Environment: real
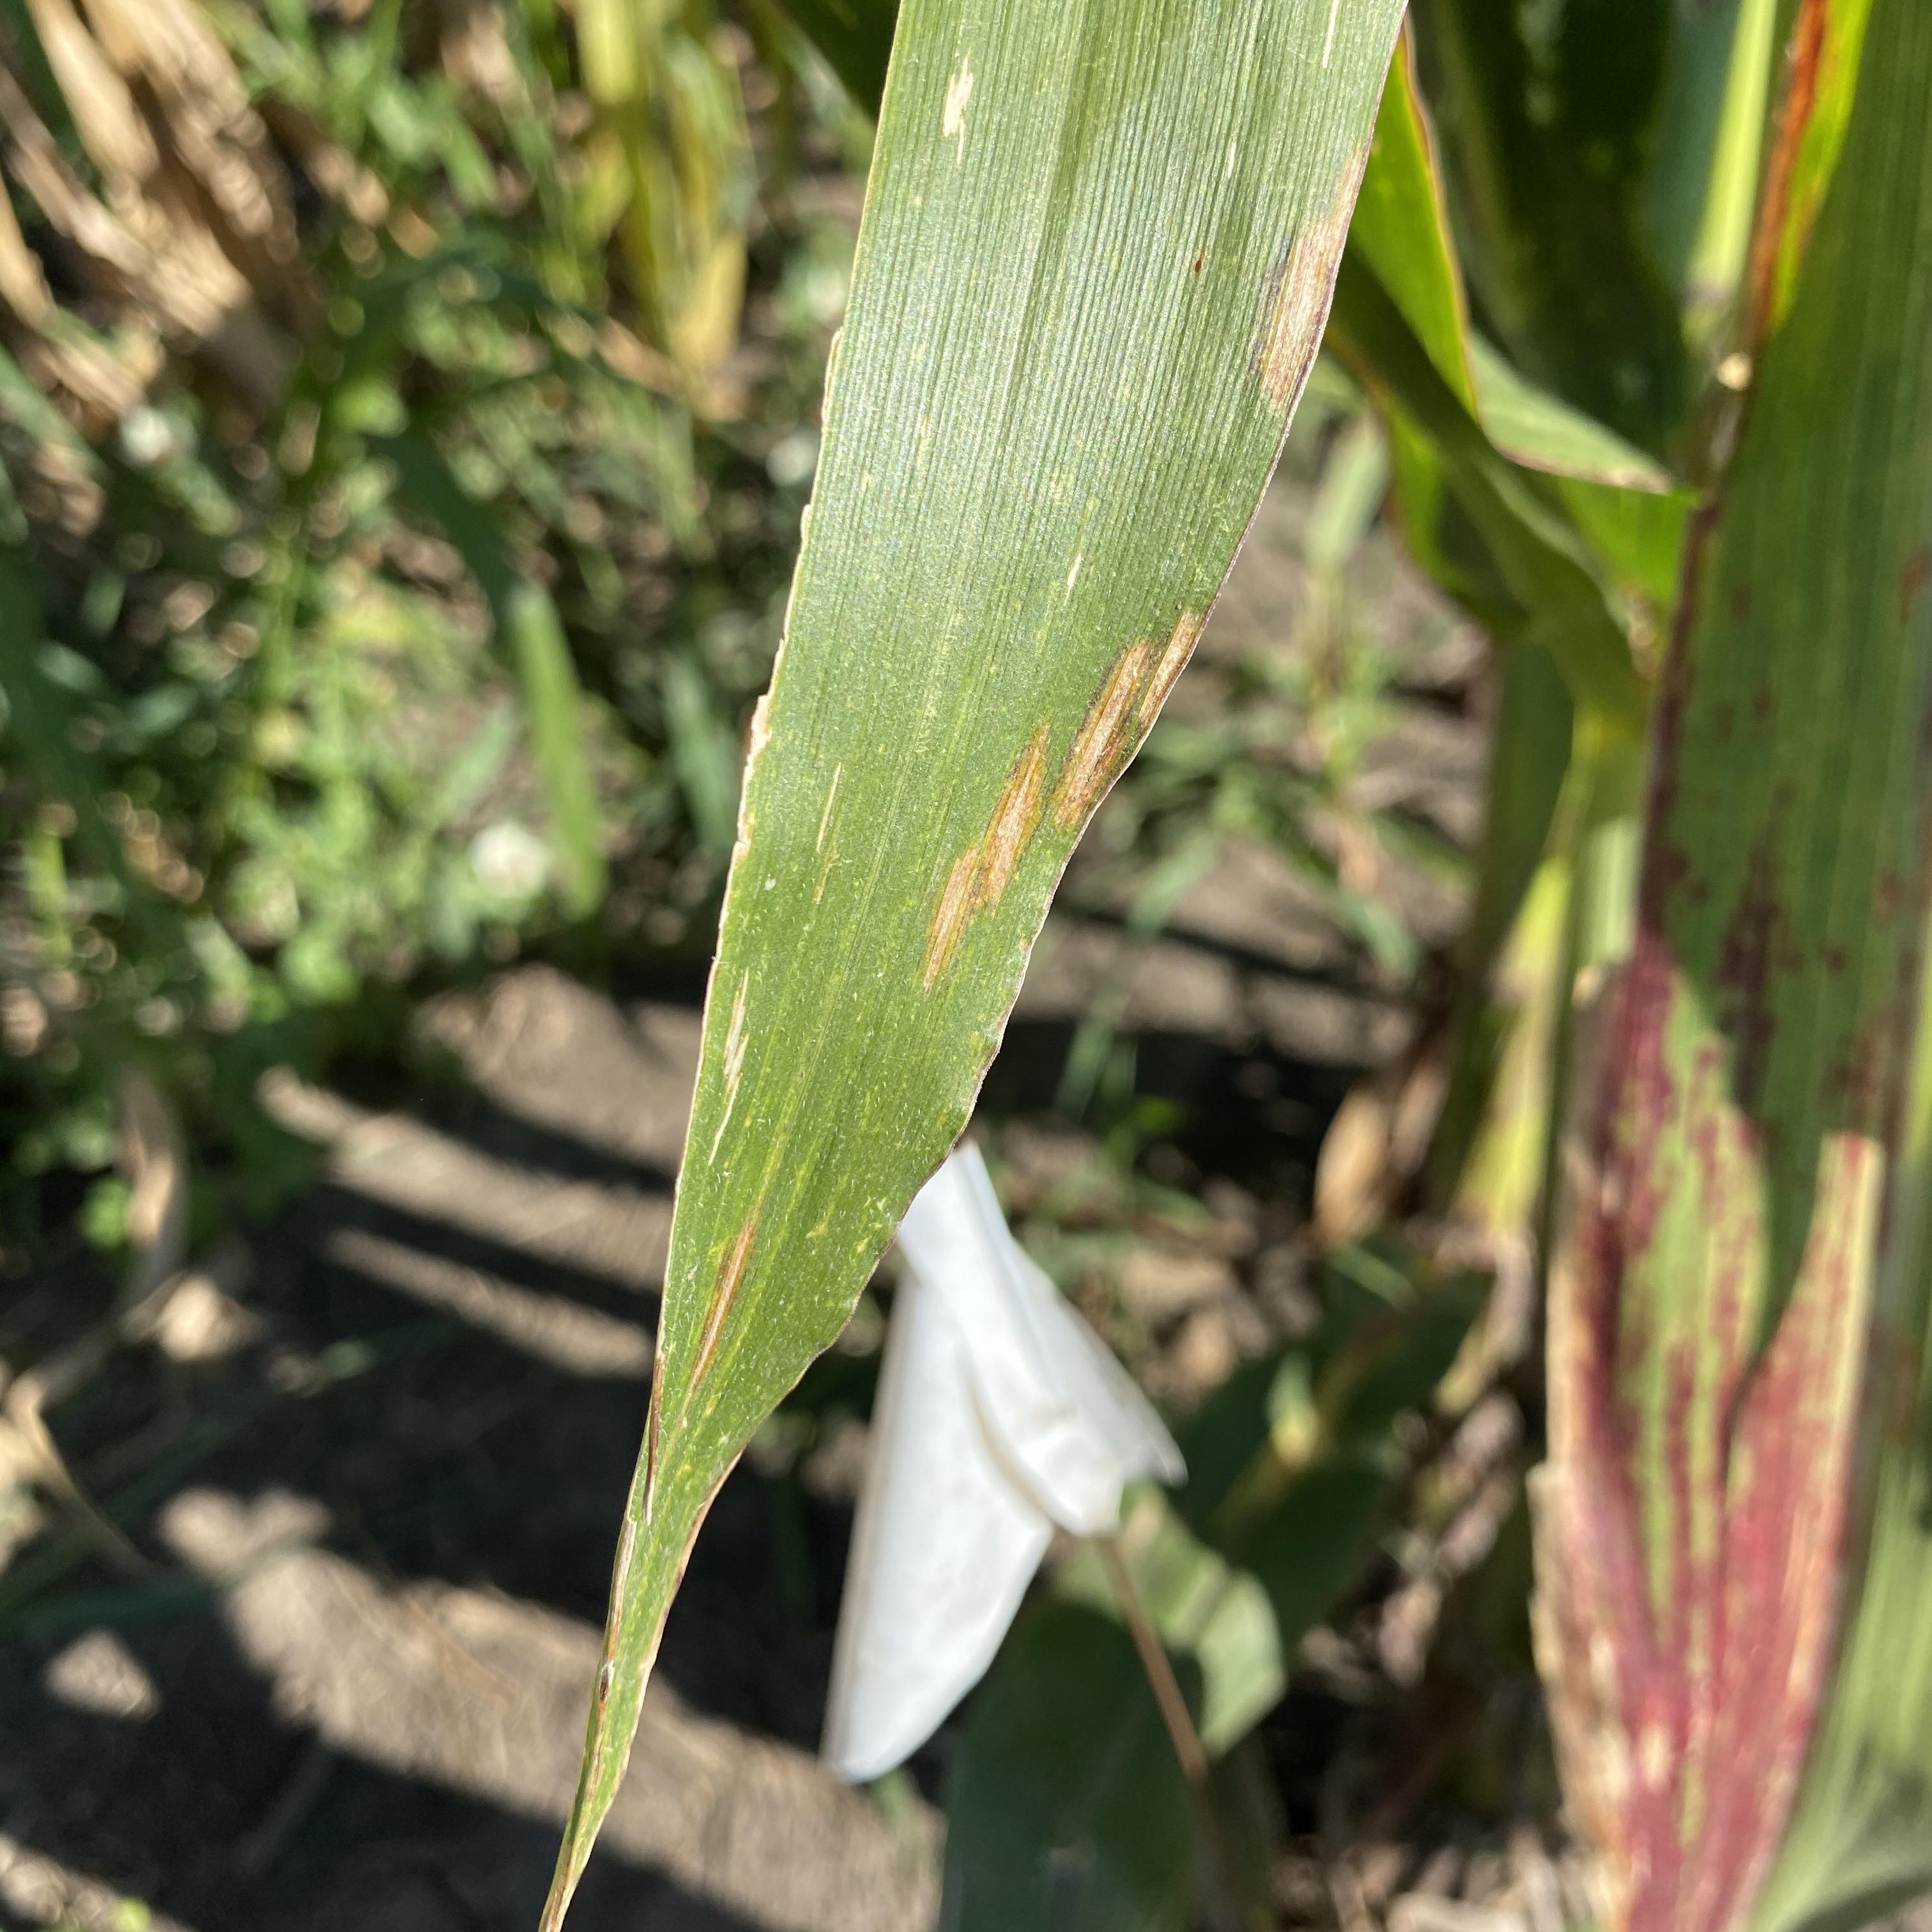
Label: gray_leaf_spot